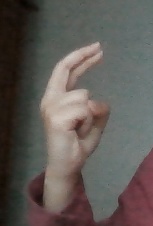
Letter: zay